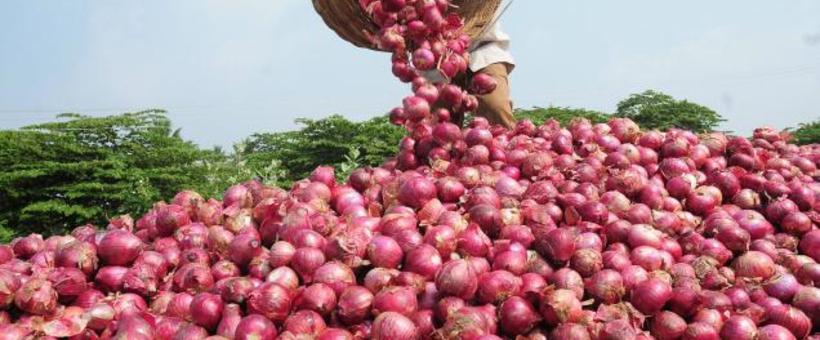
Mkulima anamwanga mazao ya vitunguu kwenye sehemu ya wazi baada ya kuvuna.Vitunguu vyekundu vimekusanywa kwa wingi ikionyesha mafanikio ya mavuno ya msimu.Mandhari ya kijani kibichi nyuma inaonyesha kuwa eneo hili lina rotuba ya kutosha kwa kilimo.